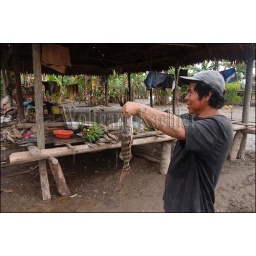
Peru, amazon river basin, near iquitos, maranon river, village, man with fish